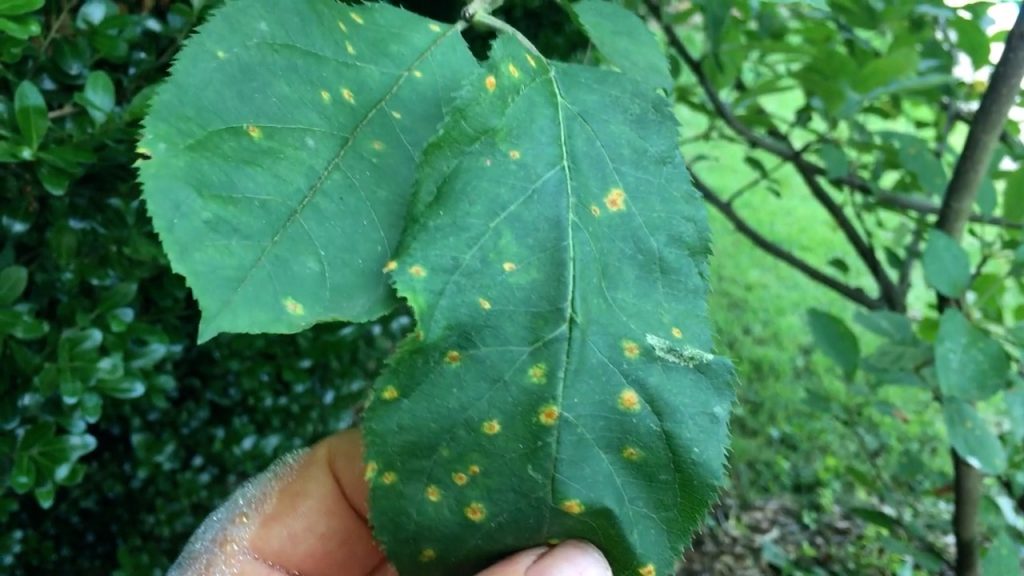
Plant: Apple
Disease: apple rust